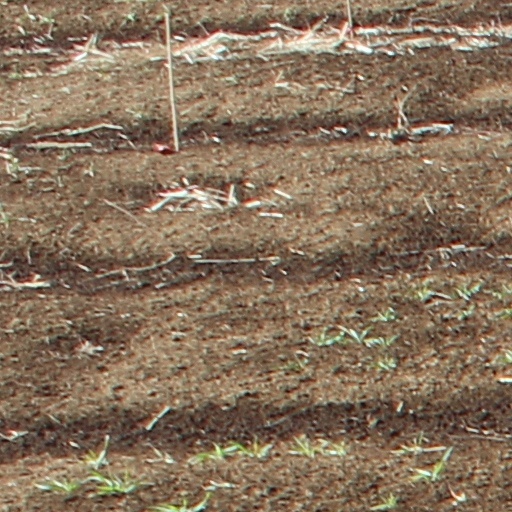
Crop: wheat